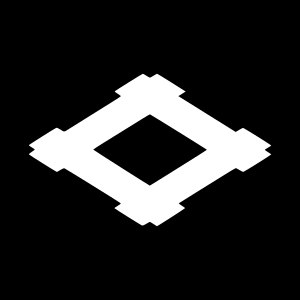
Sumitomo / Historie
Igeta-mærket
Sumitomo Group er et af Japans største virksomhedskonglomerater. Det har hovedsæde i Osaka og er grundlagt af Masatomo Sumitomo, som det også har navn efter.